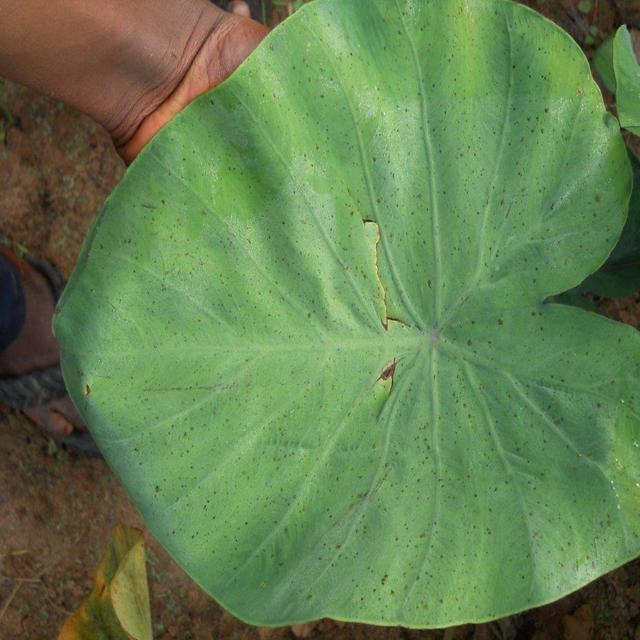
Label: Healthy